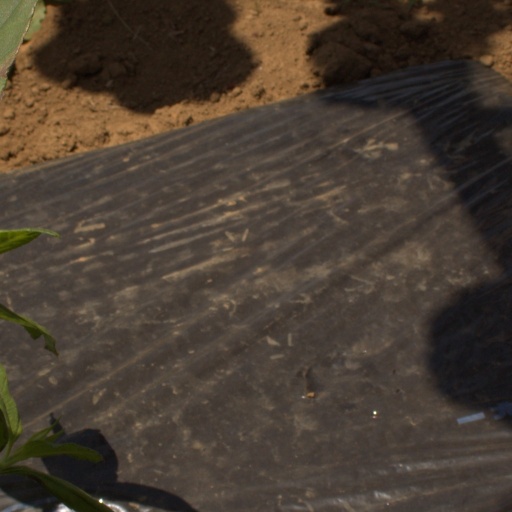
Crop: Jerusalem artichoke